Hsing Yun

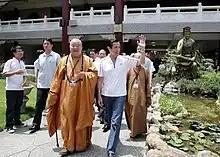
Hsing Yun with President Ma Ying-jeou in 2010; Hsing Yun was a supporter of the Kuomintang and gave his endorsement to Ma in the 2008 presidential election.

In Taiwan, Hsing Yun was notable for his activity in political affairs, particularly as a supporter of the One-China policy as well as government legislation supported by the Kuomintang, and was criticized for his views by those in favor of Taiwan independence and by religious figures, as being overtly political and "considerably far afield from traditional monastic concerns". During the 2008 presidential election, Hsing Yun publicly endorsed Kuomintang candidate Ma Ying-jeou. During the second World Buddhist Forum in 2009, Hsing Yun asserted that there are "no Taiwanese" and that Taiwanese "are Chinese". During the 2016 presidential election campaign, Hsing Yun caused considerable comment when he compared DPP candidate Tsai Ing-wen to the Chinese goddess Mazu, commenting that those traits would probably help Tsai be elected president, which she eventually was. To dispel rumors of party switching, Hsing Yun publicly gave his endorsement to KMT candidate Hung Hsiu-chu, who eventually withdrew from the race. Despite his Kuomintang partisanship, Hsing Yun was generally known to be respected by politicians of both parties.